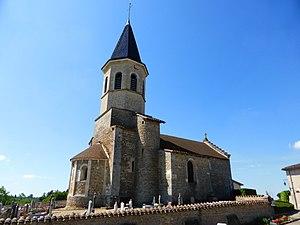
Église Saint-Rémy de Saint-Rémy dans l'Ain.
L'église Saint-Rémy est une église située à Saint-Rémy, en France.
Cet article recense les monuments historiques de l'Ain, en France.